Power Play (Pretty Little Liars)

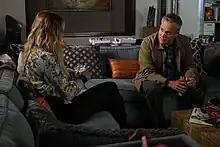
Hanna talking to Pastor Ted about Charlotte.

"Power Play" is the fourteenth episode of the seventh season" of the television series Pretty Little Liars", which was originally aired on May 9, 2017, on the cable network Freeform. The installment was directed by Roger Kumble and written by Lijah J. Barasz. It received a Nielsen rating of 0.5 and was viewed by 0.91 million viewers, up from the previous episode.